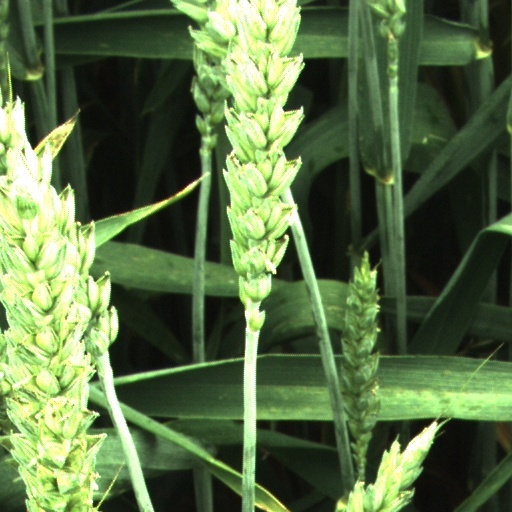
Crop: wheat